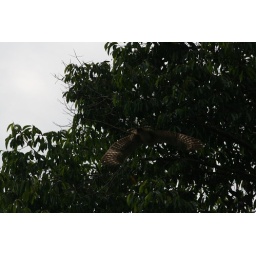
Landscape - This birds feathers blend in perfectly with the green jungle.